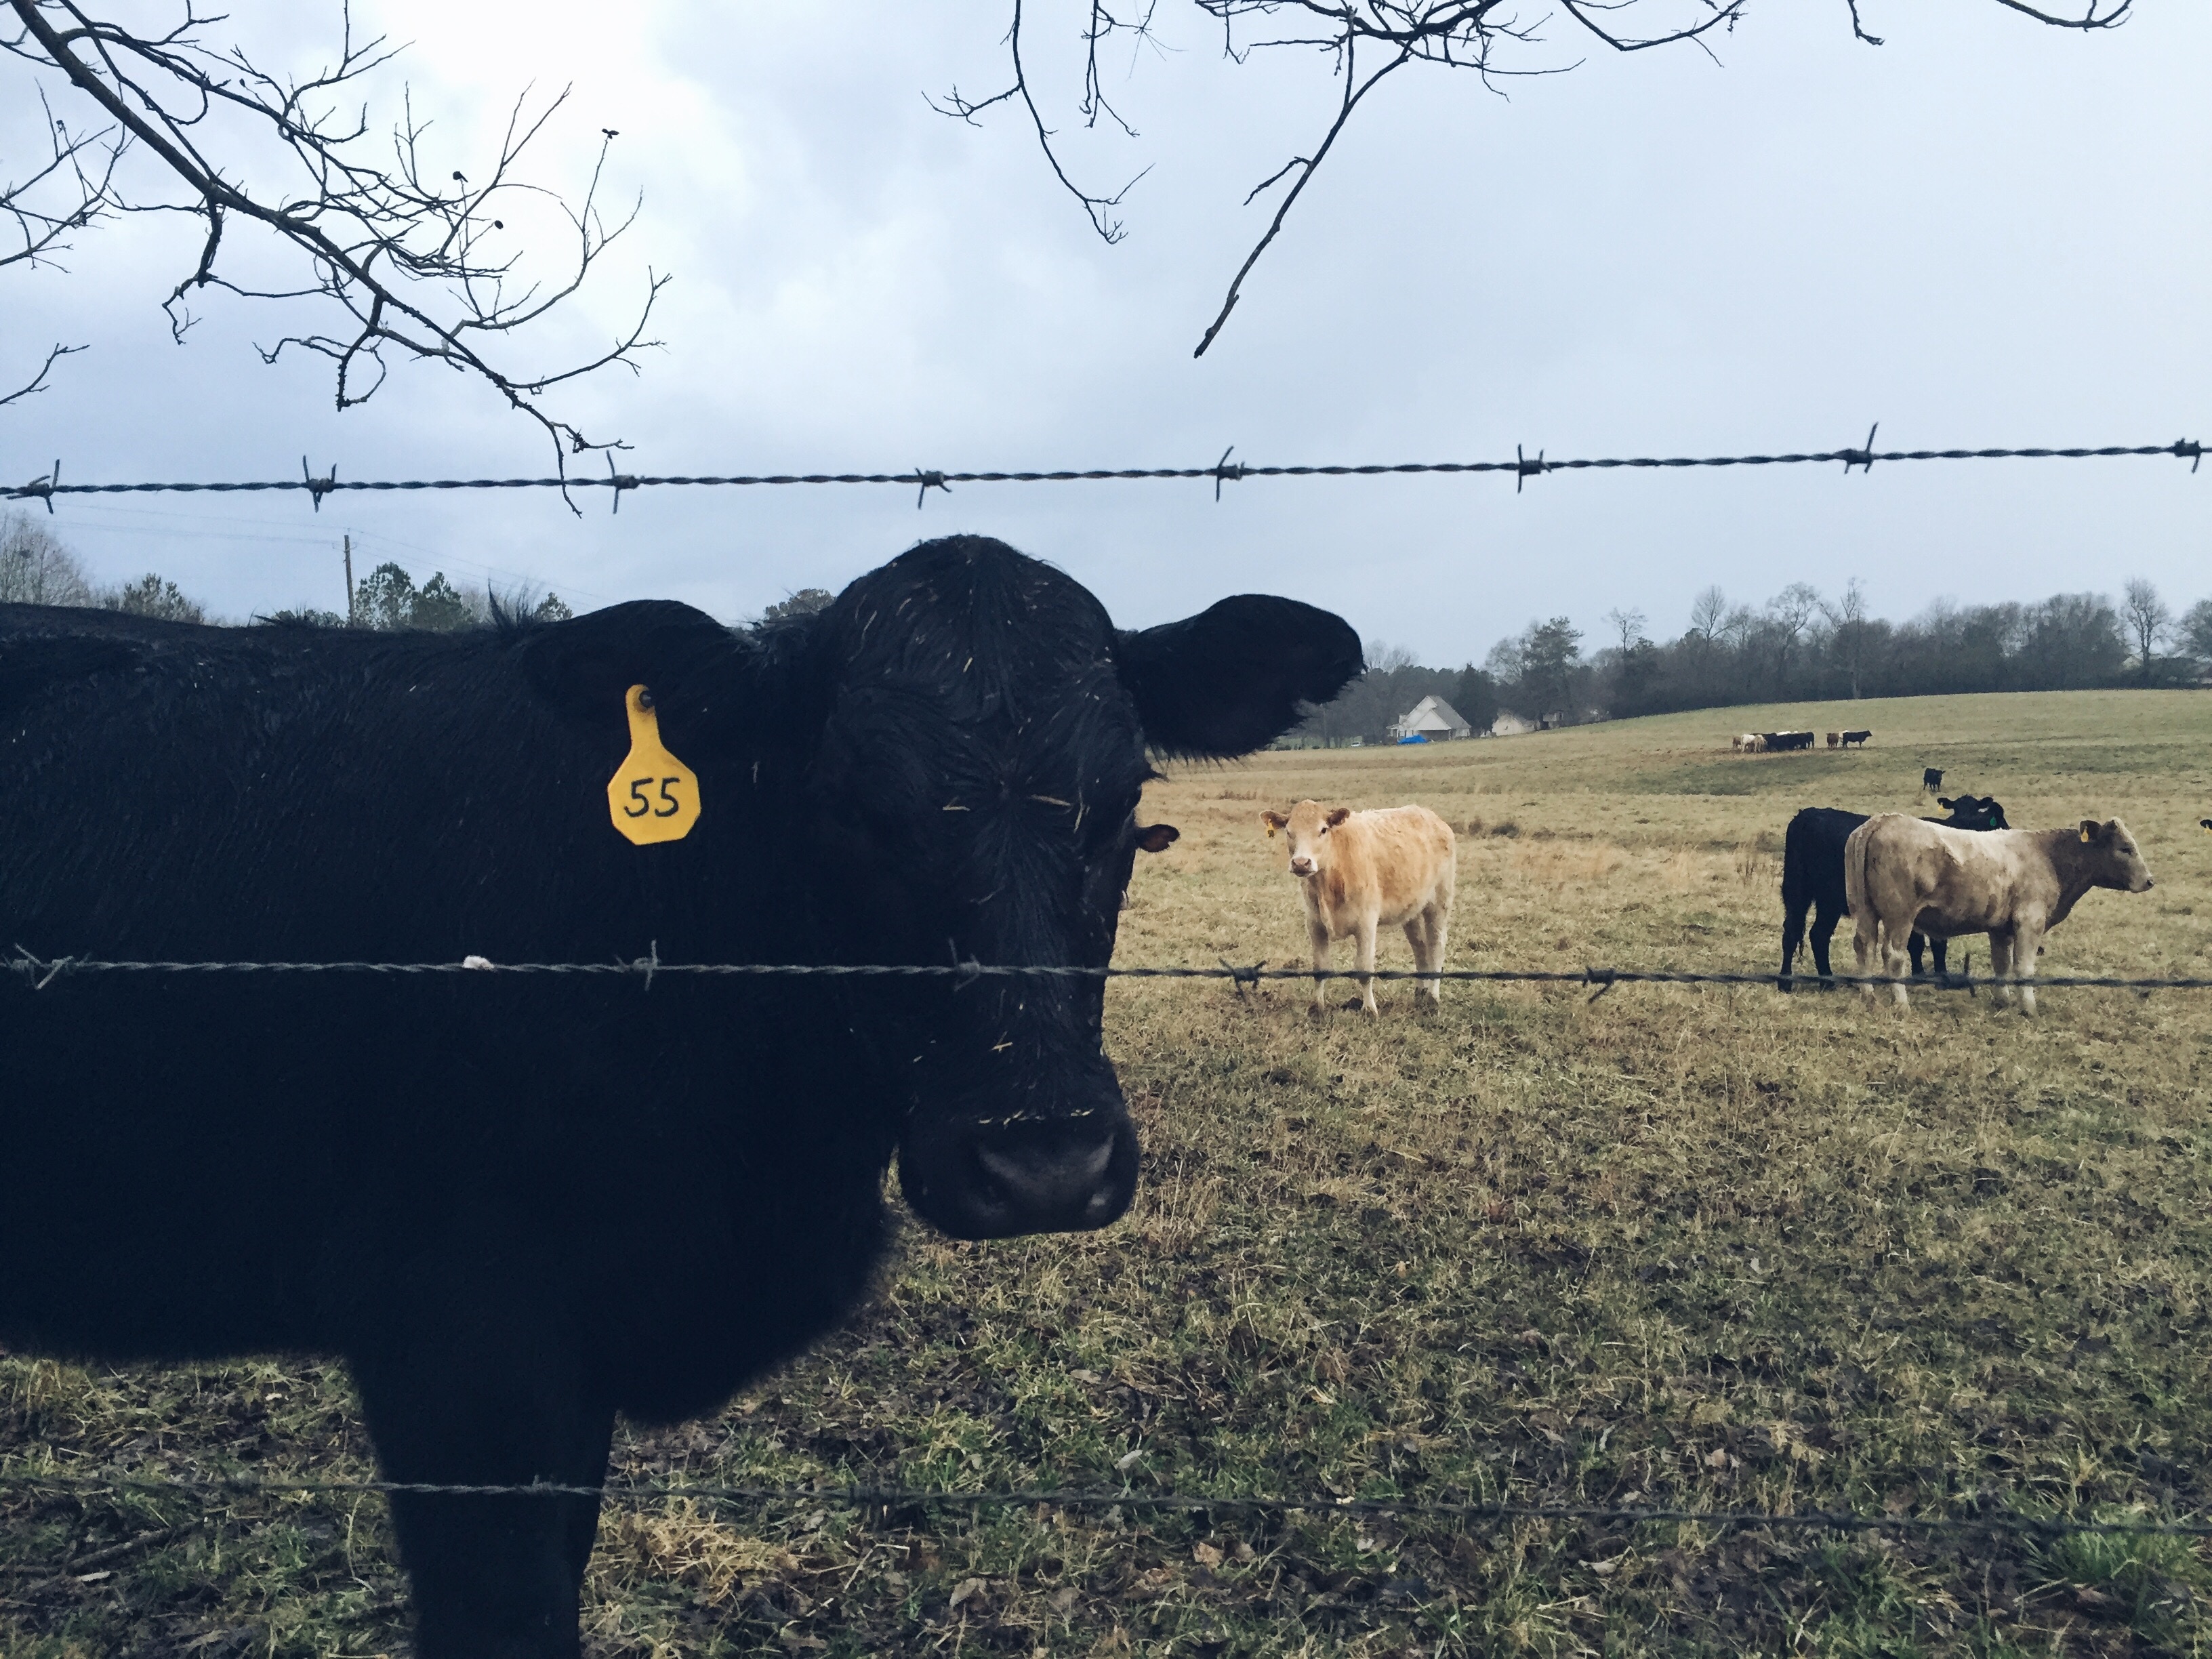
grass, field, farm, meadow, pasture, grazing, mammal, agriculture, bull, rural area, dairy cow, cattle like mammal, cow goat family